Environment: real
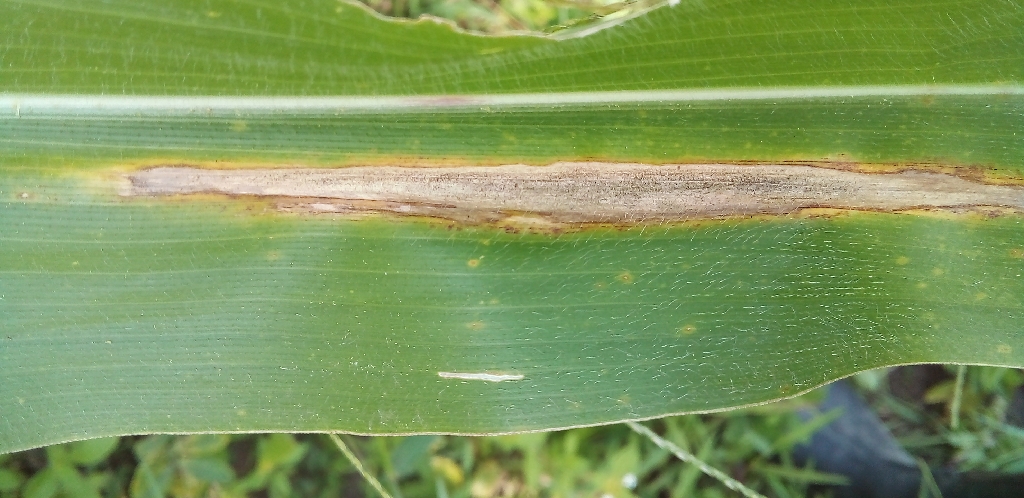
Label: northern_corn_leaf_blight